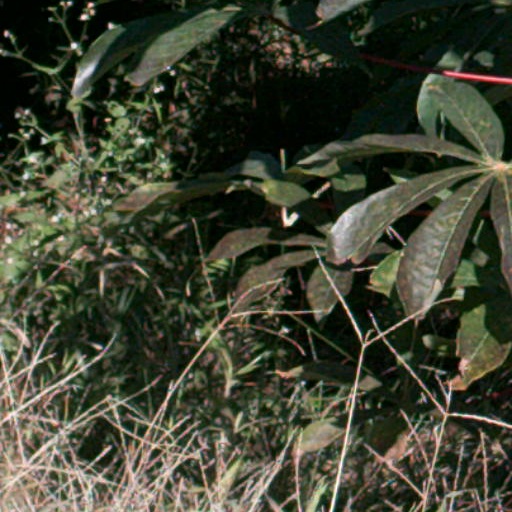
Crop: cassava